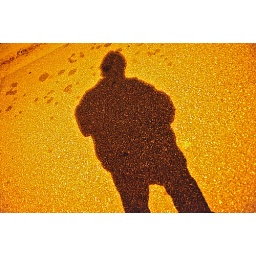
365-11 Street asphalt texture...25600 ISO rating  under street light while walking the dog...